Australian sprat

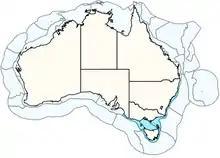
Showing extent of where Australian Sprats are located

The Australian Sprat is a pelagic fish which is found in antitropical, temperate water. An antitropical distribution occurs when similar species of the same animal are distributed on both the North and South of the tropics yet not within. Interestingly, this antitropical distribution pattern is found for all five species of Sprat. These tropical zones act as a barrier to entry of the Sprattus which limits the dispersion of the Sprattus around the world. Note that only the Sprattus Sprattus is found in the Northern Hemisphere around the coast of Europe while three out of the five species of Sprats are found within the oceania region. For the Sprattus to spread from the Northern to the Southern Hemisphere of vice versa, it is considered a possibility that it occurred during the Miocene and Pliocene period, as it allowed for a window of opportunity for the Sprattus to migrate to the other hemisphere. It is important to note that there are currently no studies done which examine the origins of the Sprattus, yet species with similar antitropical distribution have been examined extensively. These include Sardinops.